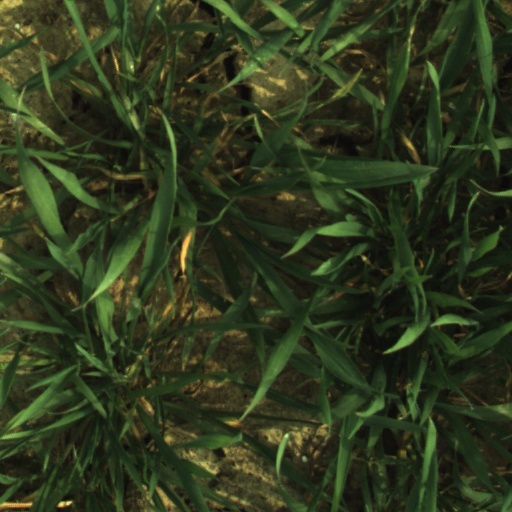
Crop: wheat